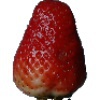
Label: Strawberry 1